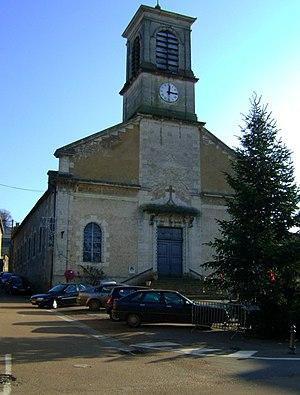
L'église de L'Isle-sur-Serein
L'église Saint-Martin est une église catholique située à L'Isle-sur-Serein, en France.
L'Isle-sur-Serein est une commune française située dans le département de l'Yonne en région Bourgogne-Franche-Comté.
Cet article recense une partie des monuments historiques de l'Yonne, en France.